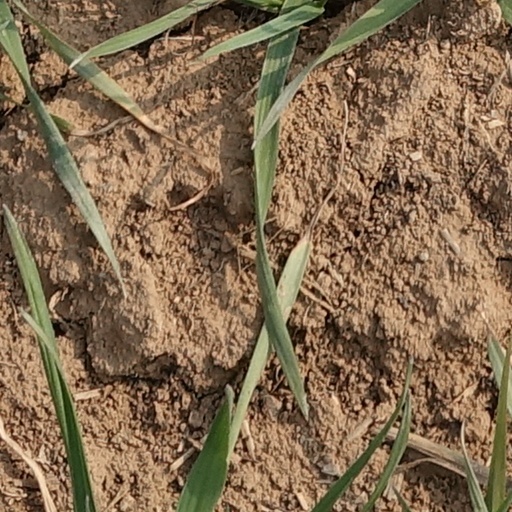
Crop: wheat